Bardon Latrobe FC

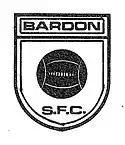
Bardon SFC badge (ca 1960s)

The earliest known records of a football club at Bowman Park refer to the I.O.R. Bardon (Independent Order of Rechabites) team, which played fixtures in the Brisbane Third Grade in 1920 (the local I.O.R. 'tent' (branch) had been influential in the purchase by the government and dedication of Bowman Park as a public reserve in 1916). It is not known whether the I.O.R. team ultimately became the Bardon S.F.C., as there are few known records from that era.